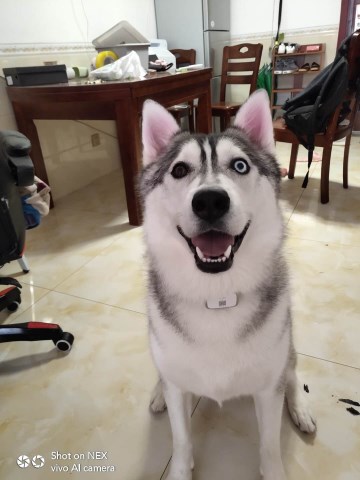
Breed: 1160-n000003-Siberian_husky